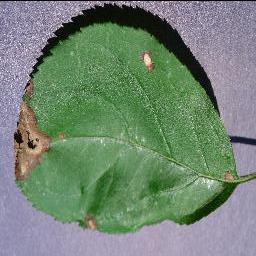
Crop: apple
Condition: black_rot